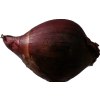
Label: red_onion